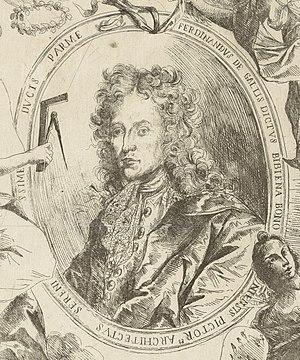
Ferdinando Maria Galli, dit Ferdinando Galli da Bibiena ou encore Ferdinando Galli Bibiena ou même simplement Bibiena est un peintre, un architecte de style baroque, un théoricien de l'art et un scénographe italien de la prolifique famille d'artistes des Bibiena.
L'arbre généalogique ci-dessous reconstitue la lignée des Galli da Bibiena ou Galli da Bibbiena, célèbre famille de peintres italiens des XVIIᵉ et XVIIIᵉ siècles, originaire de la ville de Bibbiena, commune italienne de la province d'Arezzo.